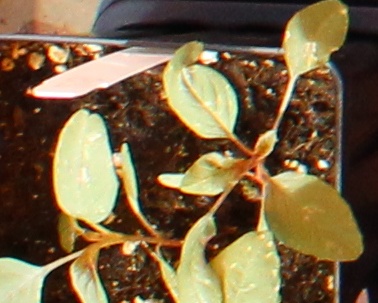
Label: Palmer Amaranth